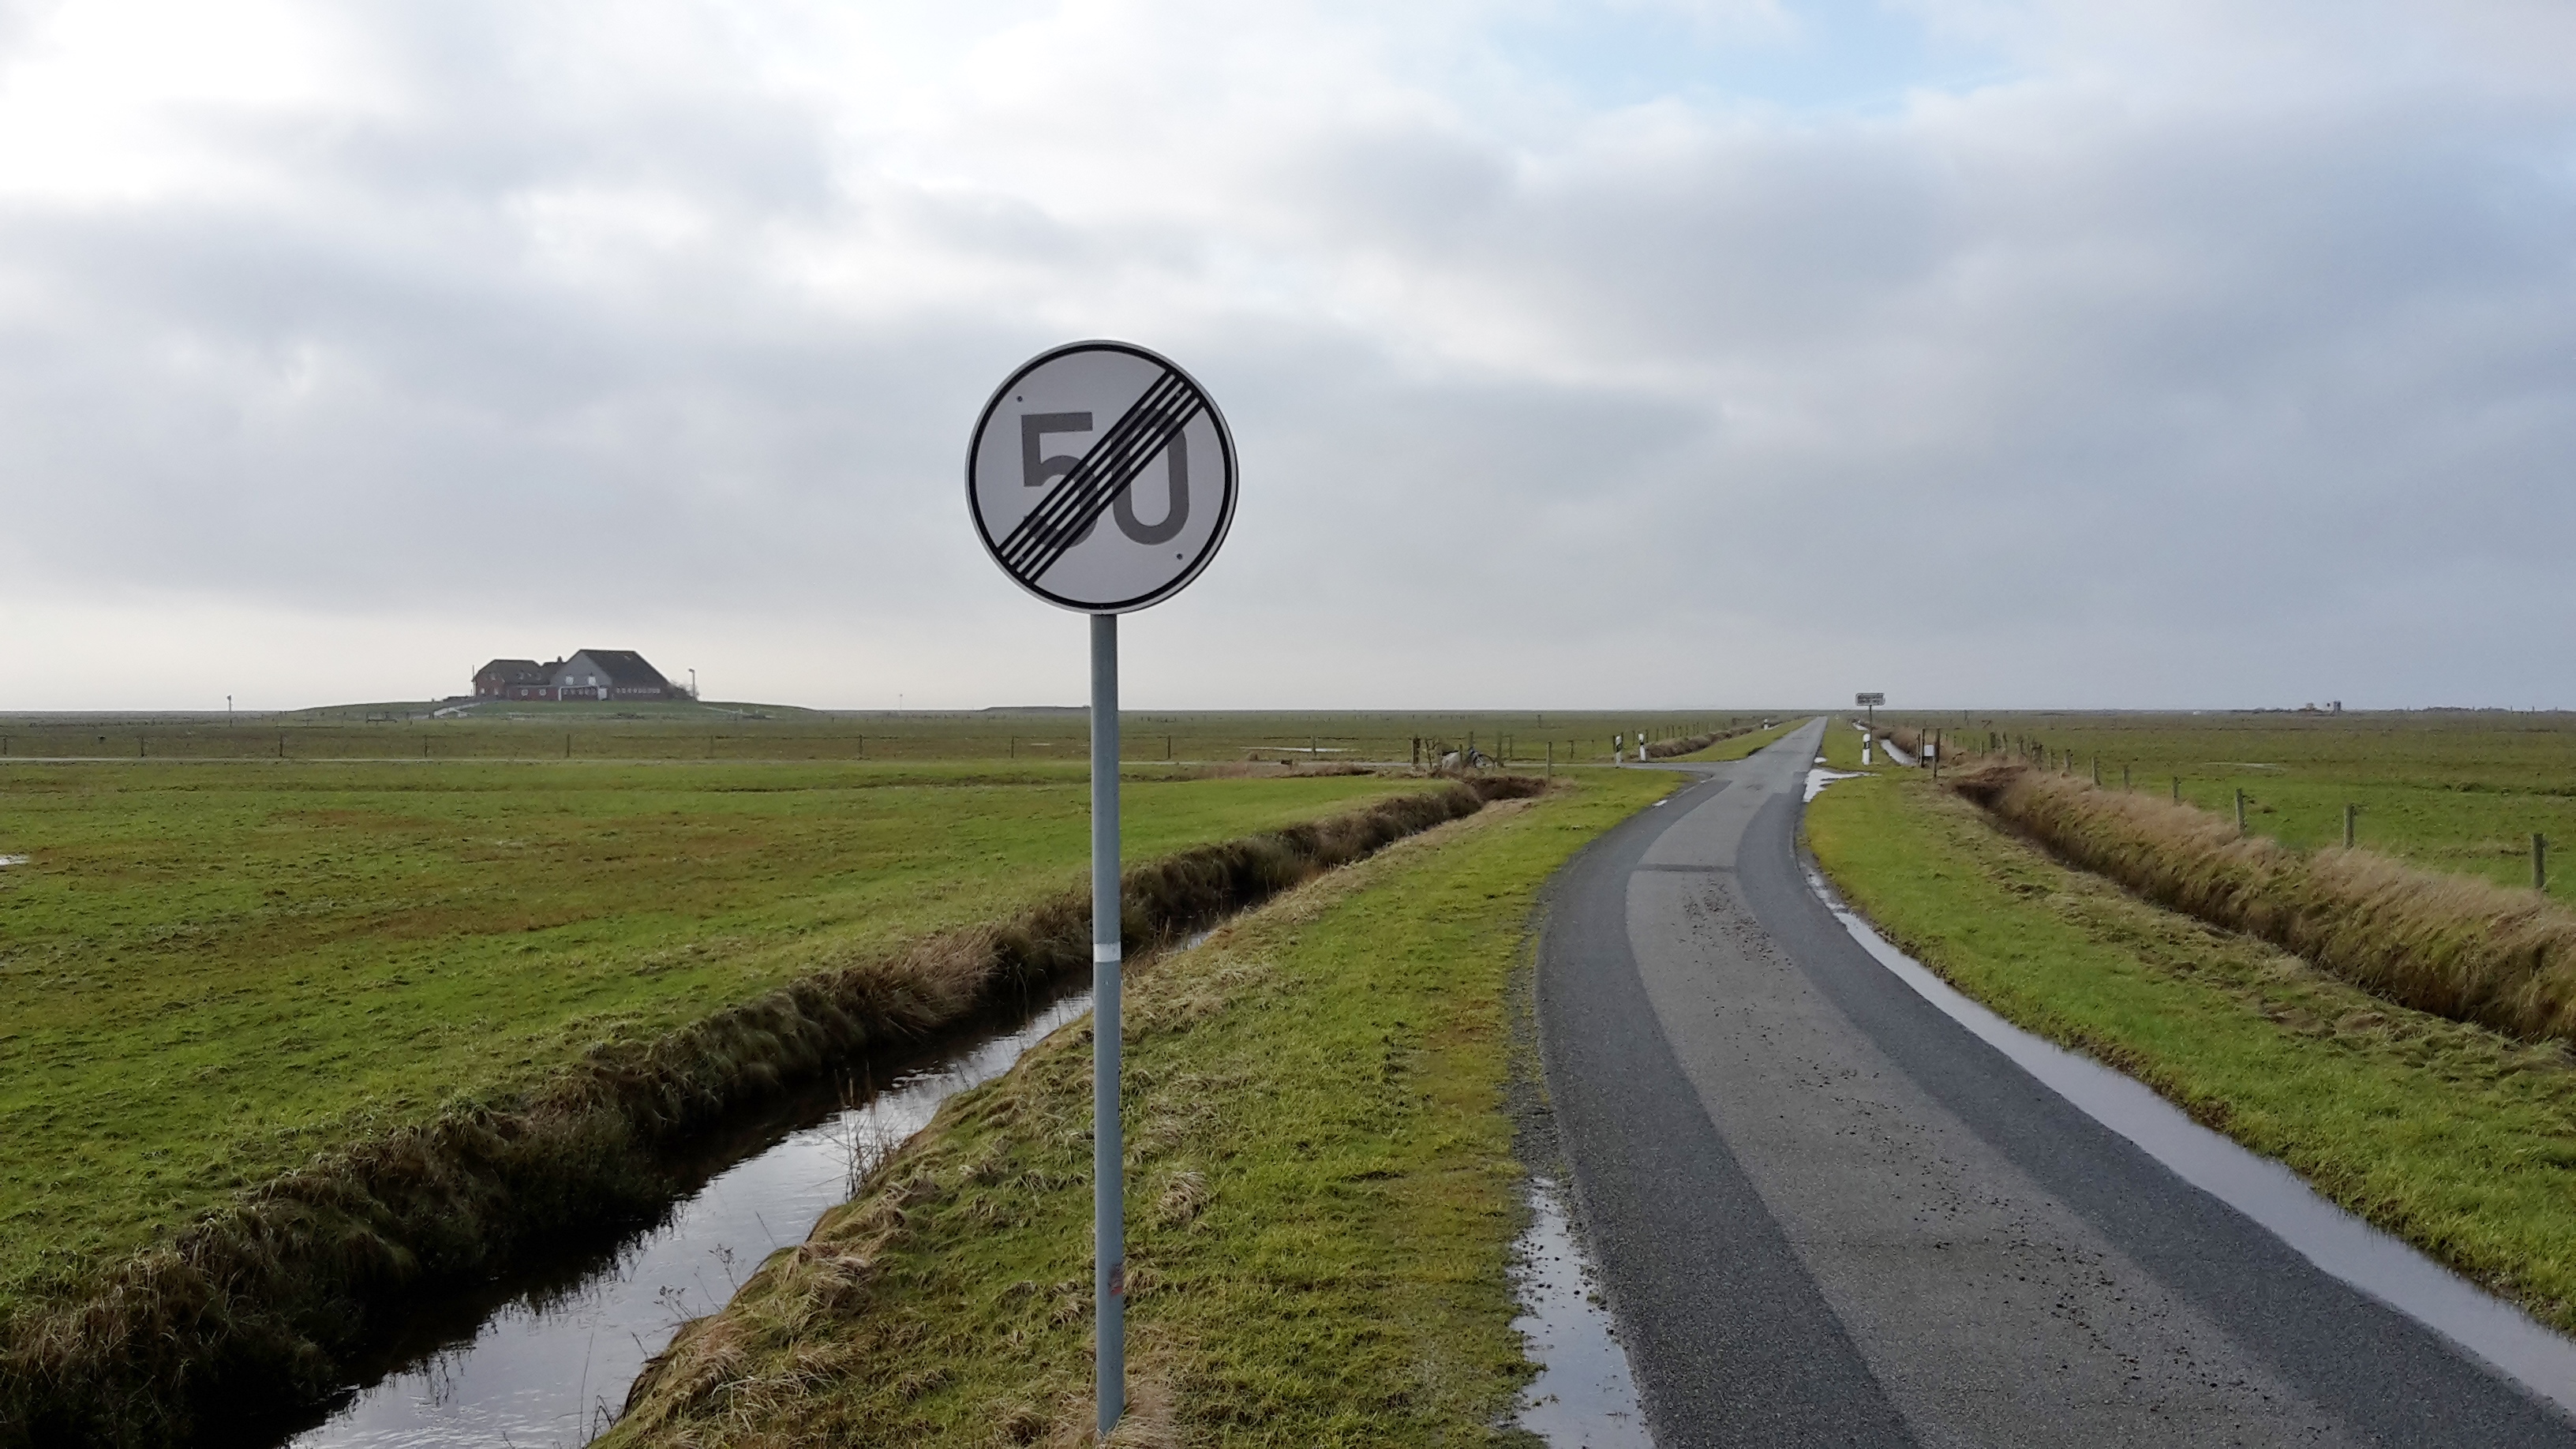
natural, road, natural landscape, grassland, waterway, grass, rural area, paddy field, plain, grass family, land lot, levee, field, polder, infrastructure, traffic sign, lane, pasture, thoroughfare, landscape, plant, signage, sign, nonbuilding structure, prairie